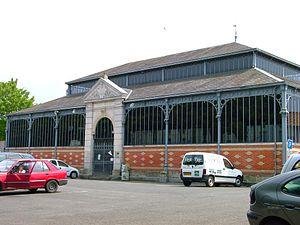
Halles métalliques de l'architecte Mongeaud, construite en 1903 en remplacement de halles en bois.
Melle est une ancienne commune du centre-ouest de la France située dans le département des Deux-Sèvres en région Nouvelle-Aquitaine. Depuis le 1ᵉʳ janvier 2019, elle a fusionné avec les communes de Mazières-sur-Béronne, Paizay-le-Tort, Saint-Léger-de-la-Martinière et Saint-Martin-lès-Melle pour former la nouvelle commune de Melle.